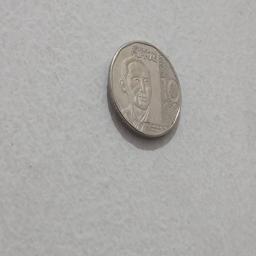
Label: 10_New_Front